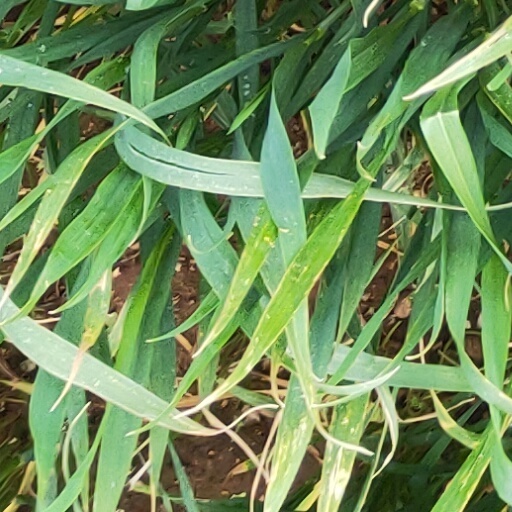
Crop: wheat